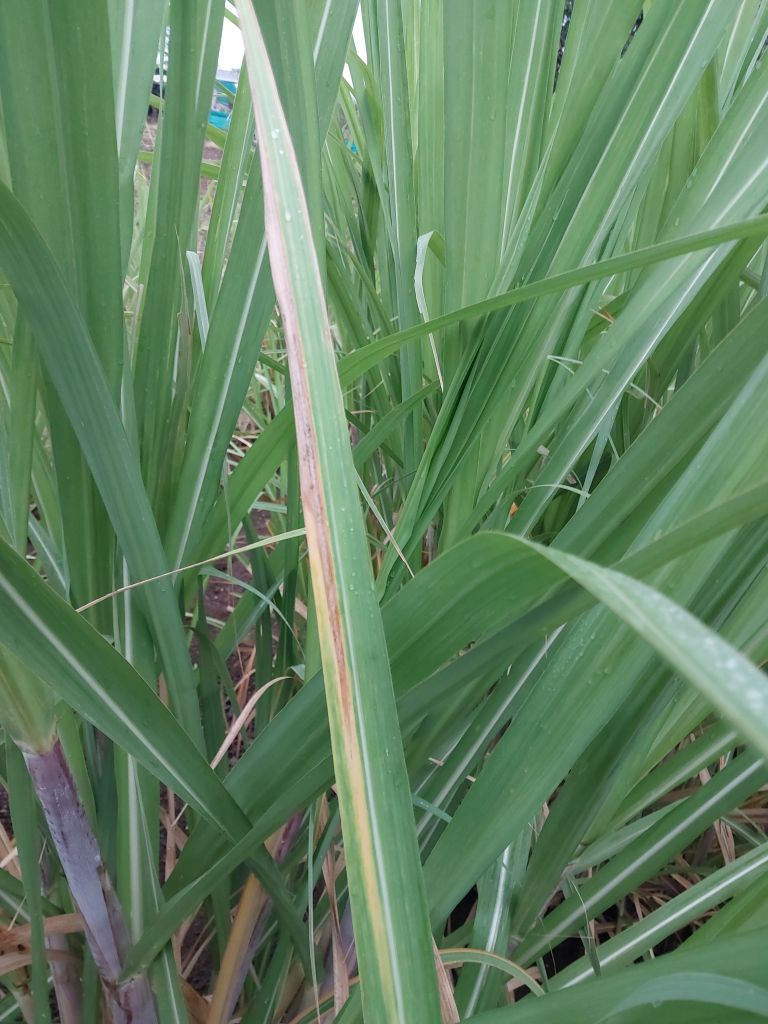
Label: Banded Chlorosis